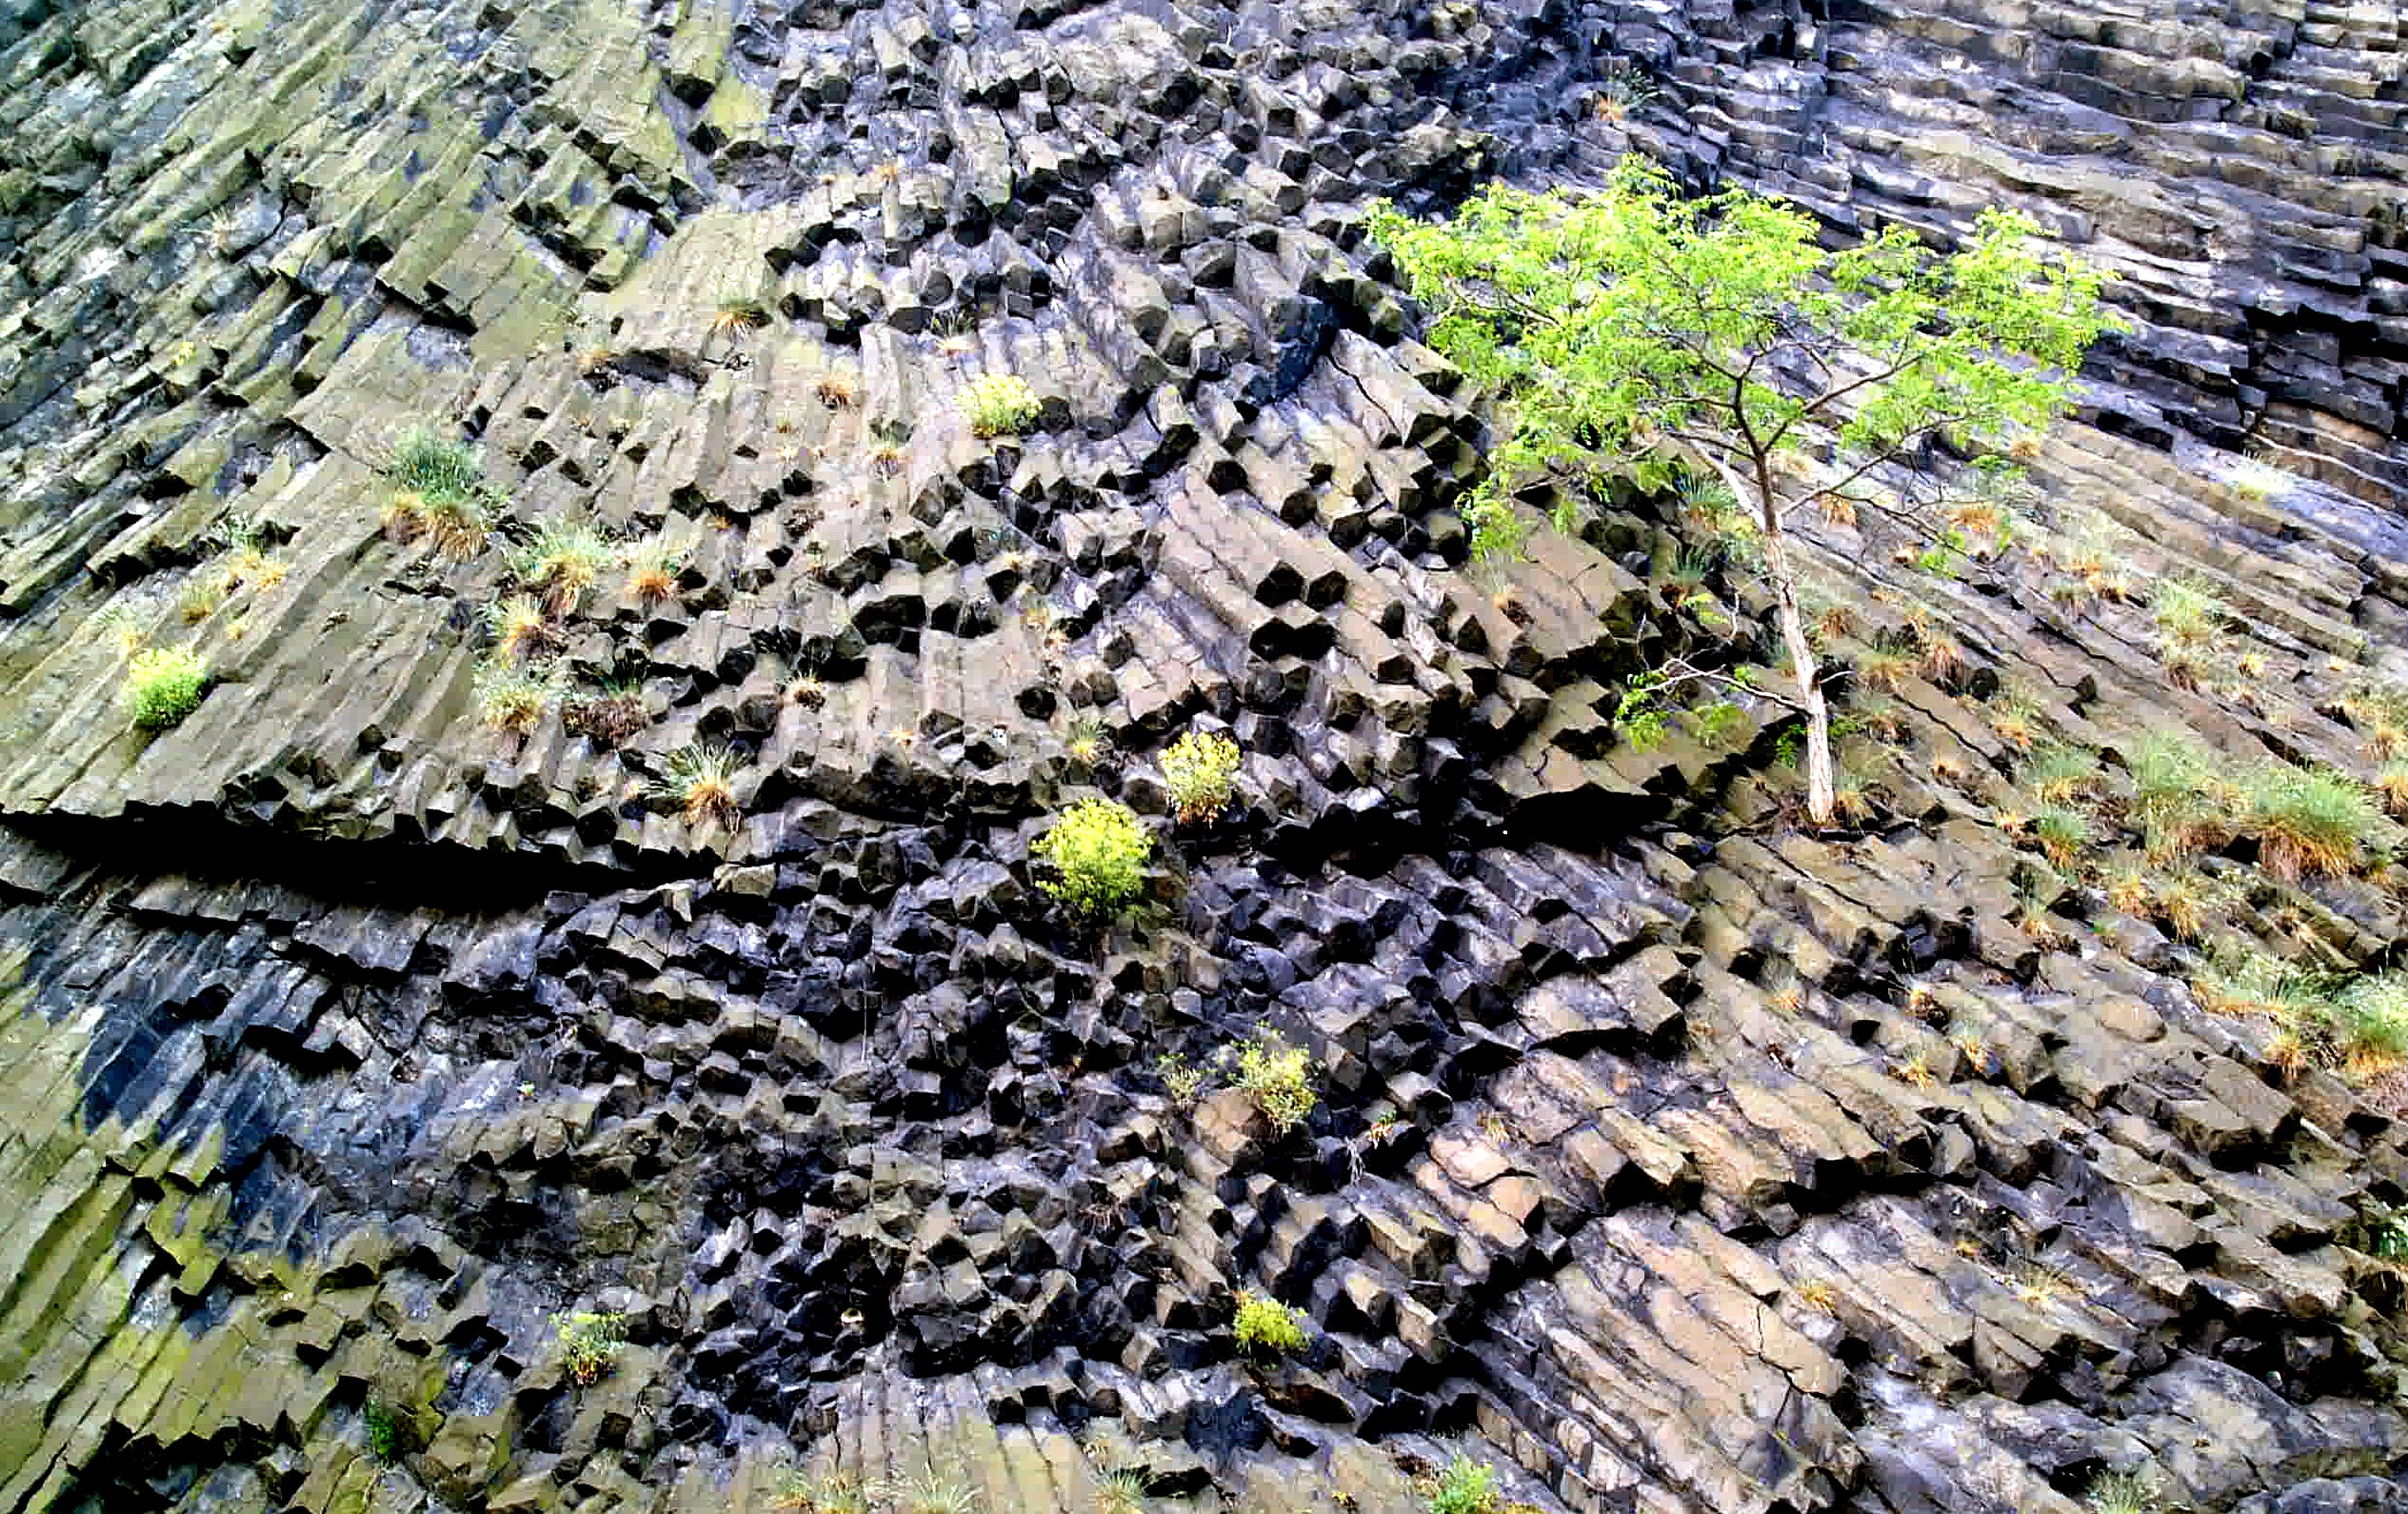
tree, rock, plant, leaf, flower, garden, terrain, flora, plants, life, geology, basalt, aerial photography, igneous rock